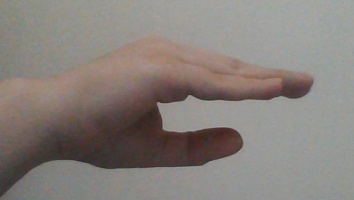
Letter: jeem